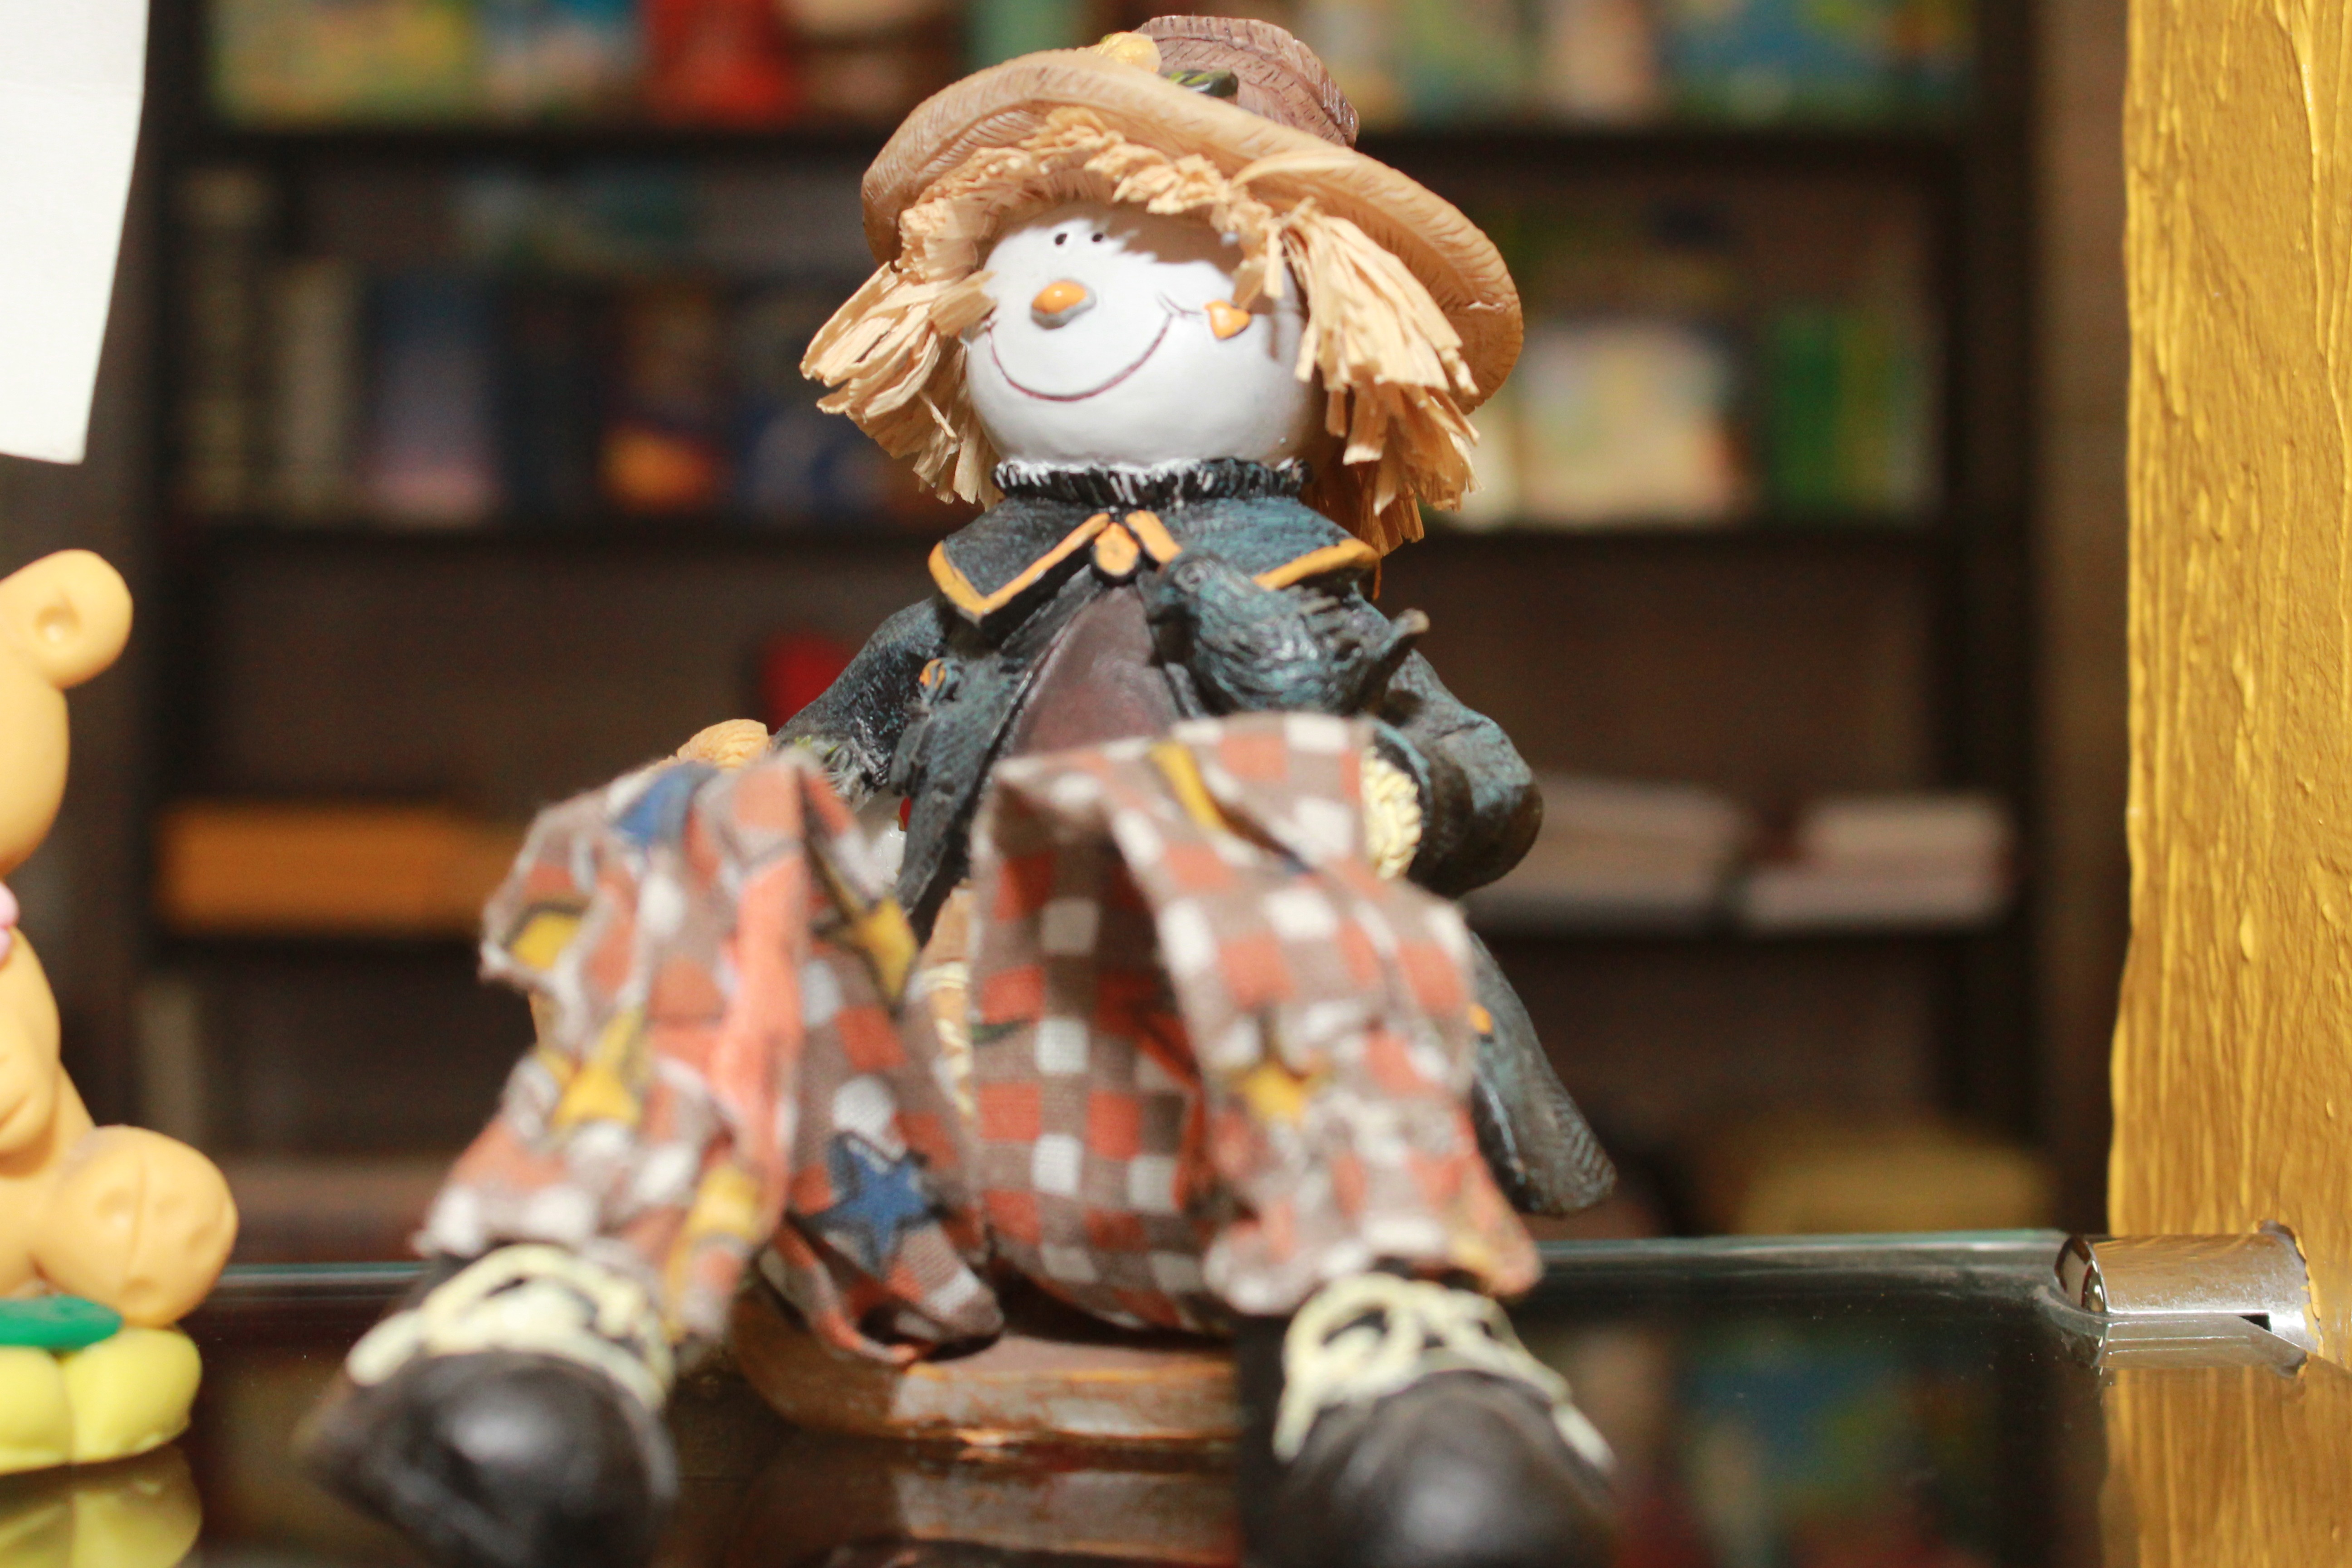
toy, garnish, figurine, plaster, biscui